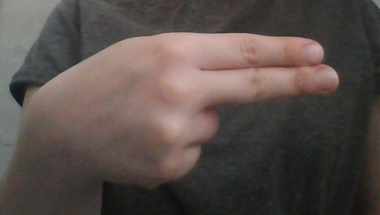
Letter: ain